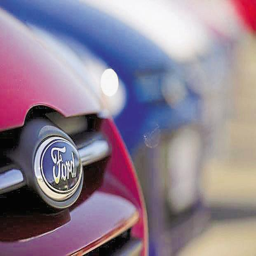
automotive industry business sells a range of vehicles in the country , from hatchback to iconic sedan .